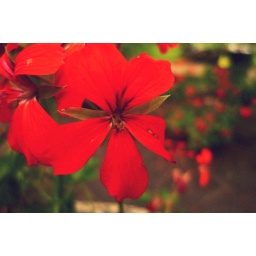
Pretty red flower i found in frace